Hurricanes in Hispaniola

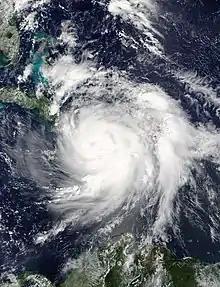
Hurricane Matthew just north of the Tiburon Peninsula of Haiti on October 4, 2016.

Hispaniola is an island in the Caribbean, with the second largest size throughout all of the Caribbean. Throughout the centuries, since reliable records began, hundreds of hurricanes and tropical cyclones have affected Haiti and the Dominican Republic, the two countries that share the island. The most recent tropical cyclone to affect Hispaniola was Hurricane Franklin in August 2023.